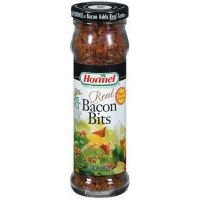
Item Name: Hormel Real Bacon Bits, 3 Ounce
Product Description: Hormel Real Bacon Bits
Value: 3.0
Unit: Ounce

Price: 4.24